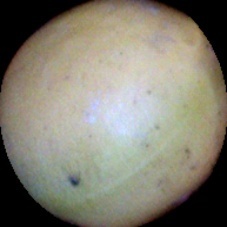
Label: Immature